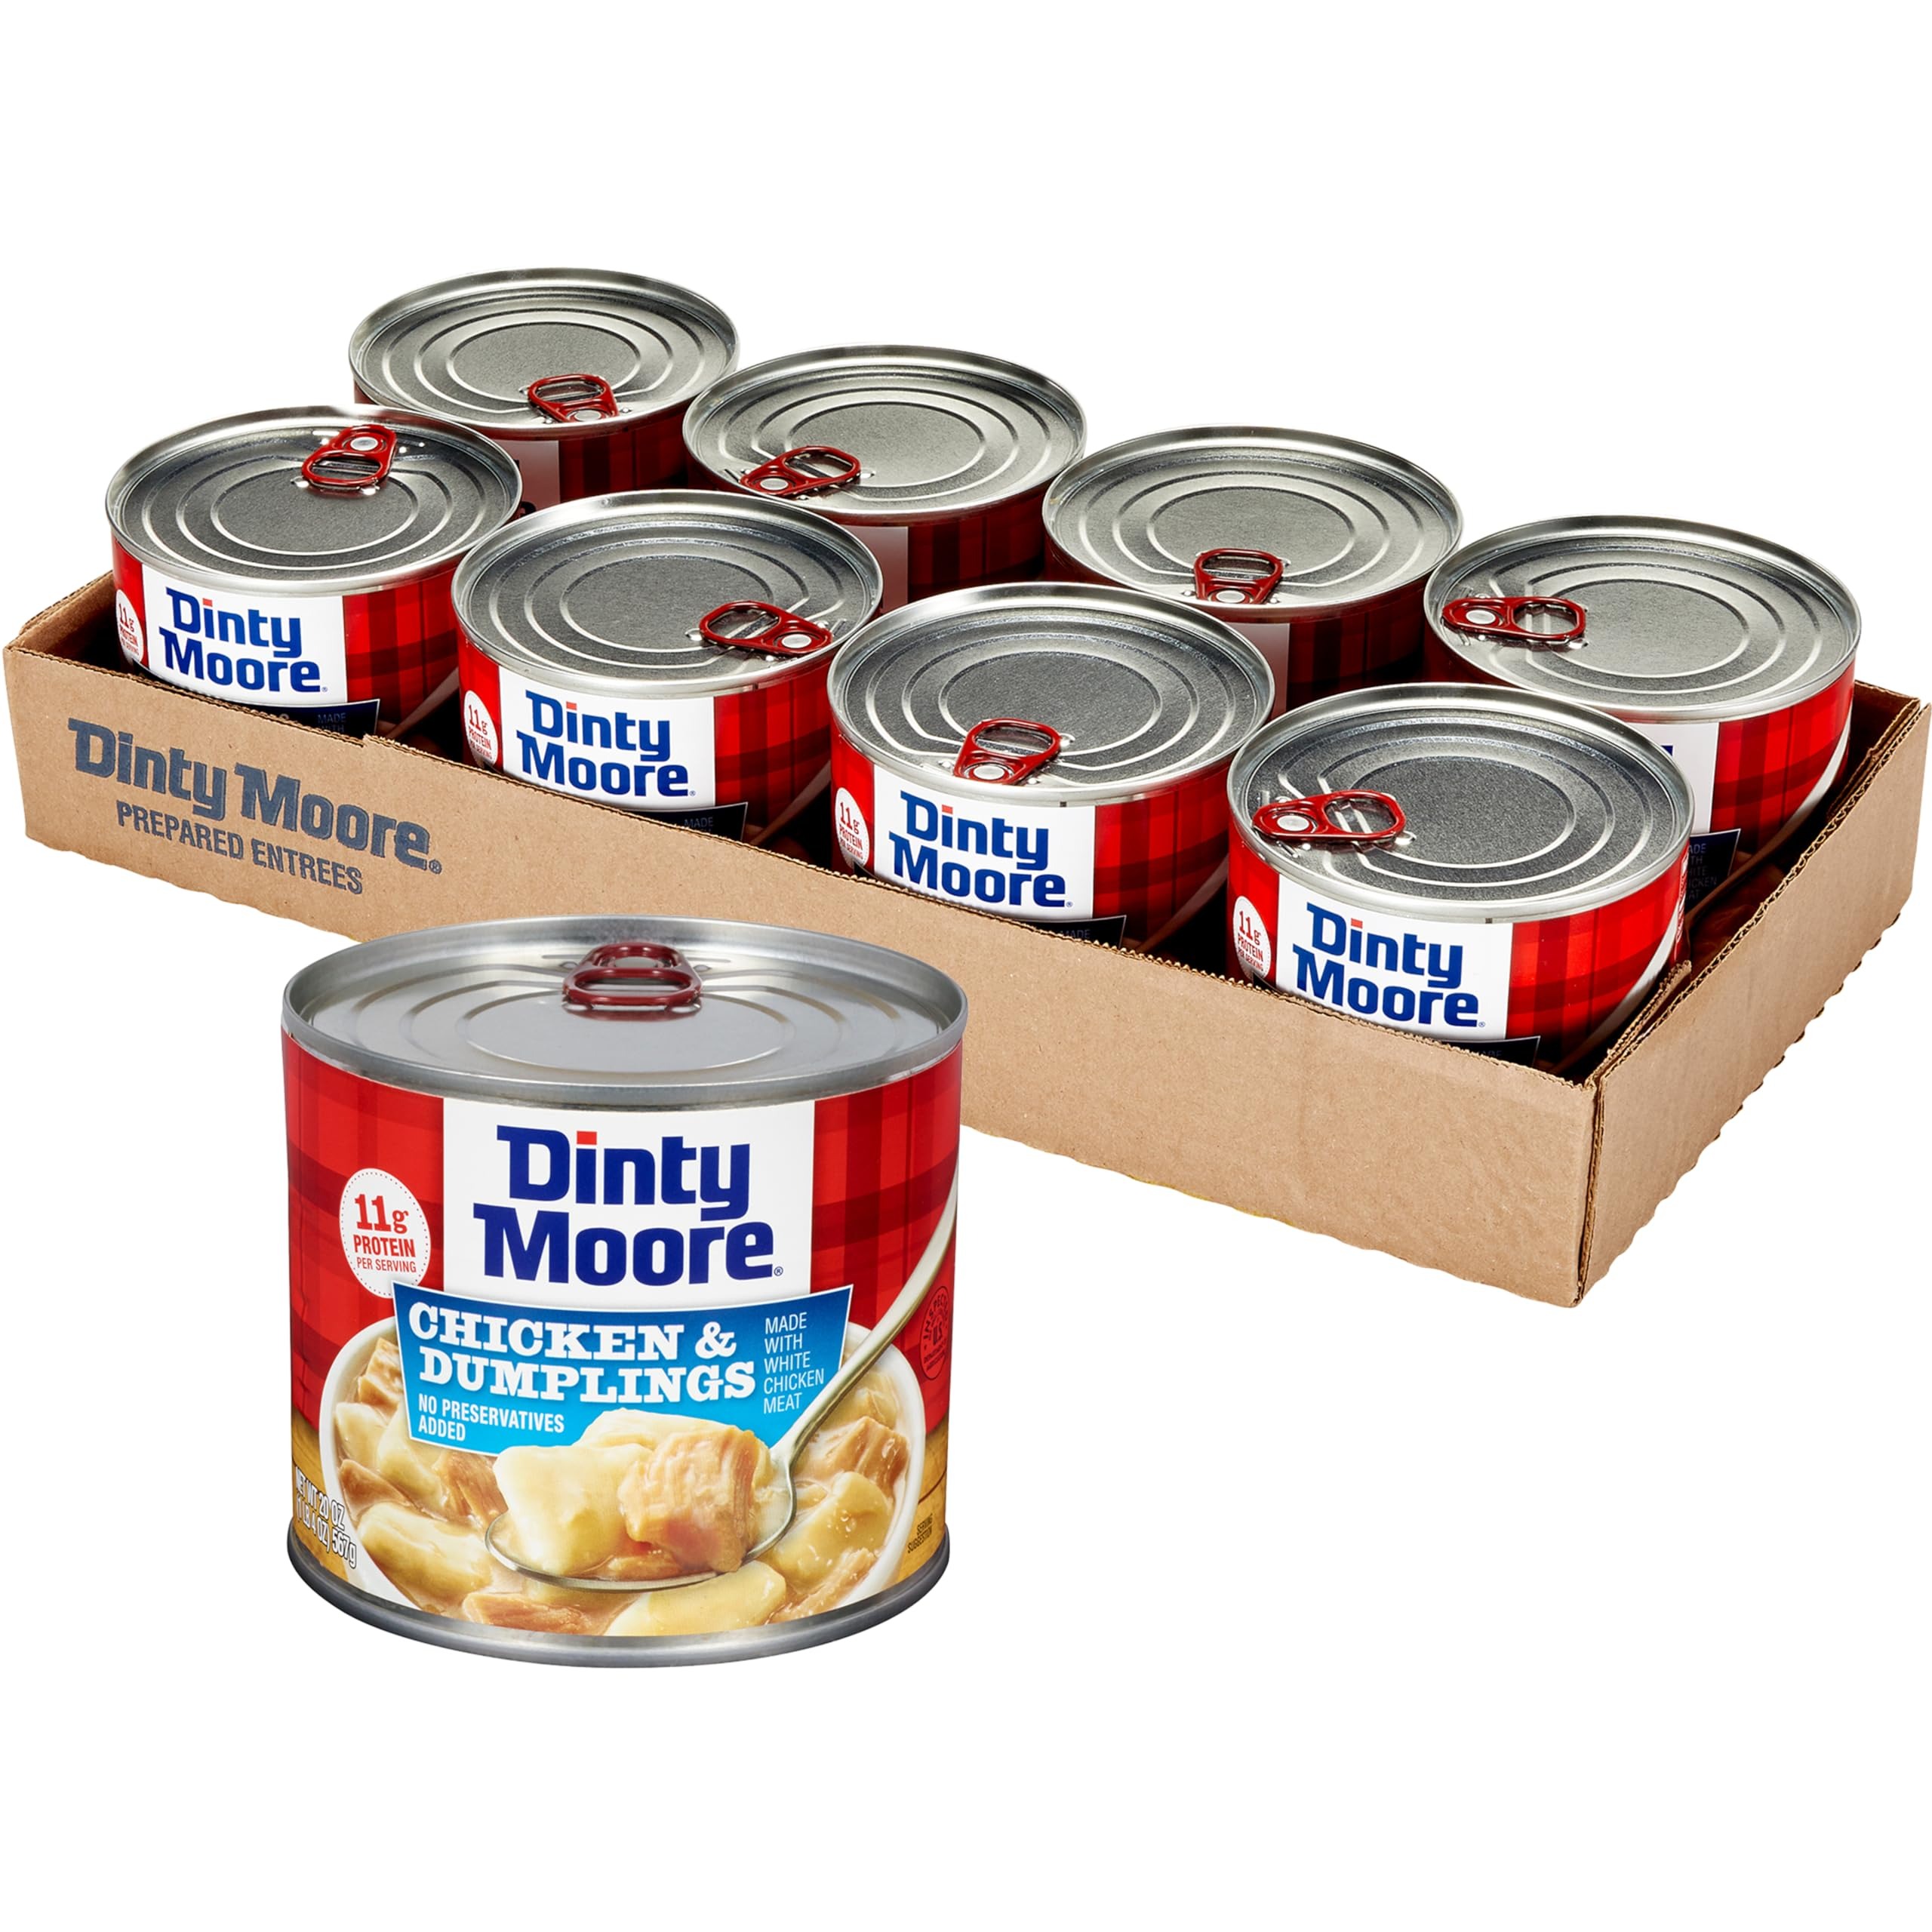
Item Name: Dinty Moore Food Can, Chicken & Dumpling, 20 Oz, 8 count (pack of 1)
Bullet Point 1: 11 grams of protein per serving
Bullet Point 2: No preservatives added
Bullet Point 3: Every can is loaded with hearty chunks of meat and vegetables
Bullet Point 4: Shelf stable Simply heat and eat
Bullet Point 5: Shelf stable Store at room temperature.
Value: 8.0
Unit: Count

Price: 3.38